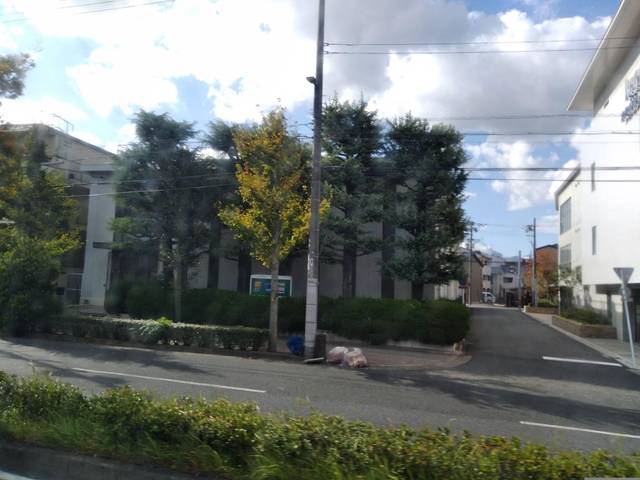
Region: Japan
Coordinates: 35.031, 135.78